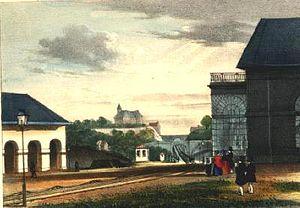
Vieille image, tableau Henri BORREMANS Ligne de Bruxelles à la frontière de Prusse - Vue des Plans inclinés à Liège 1843 Origine
Le plan incliné de la côte d'Ans était un ouvrage d'ingénierie permettant aux trains venant de la vallée de la Meuse à Liège de monter sur le plateau hesbignon pour atteindre Bruxelles. Bien sûr, le « plan incliné » subsiste au sens géographique dans la mesure où cette expression peut s'appliquer à la section Ans – Liège de l'assiette de la ligne 36 ; mais l'ouvrage d'ingéniérie correspondant, qui permettait de tracter les trains venant de Liège au moyen d'un câble actionné par une machine à poste fixe, est inutilisé depuis 1871 et détruit depuis 1879. Un dénivelé de 110 m était ainsi racheté avec une pente de 30 pourmille, soit près du double de ce qu'une locomotive à vapeur standard pouvait généralement affronter avec une charge moyenne.
La ligne 36 est une ligne de chemin de fer belge reliant Bruxelles à Liège capitale économique de la Wallonie.